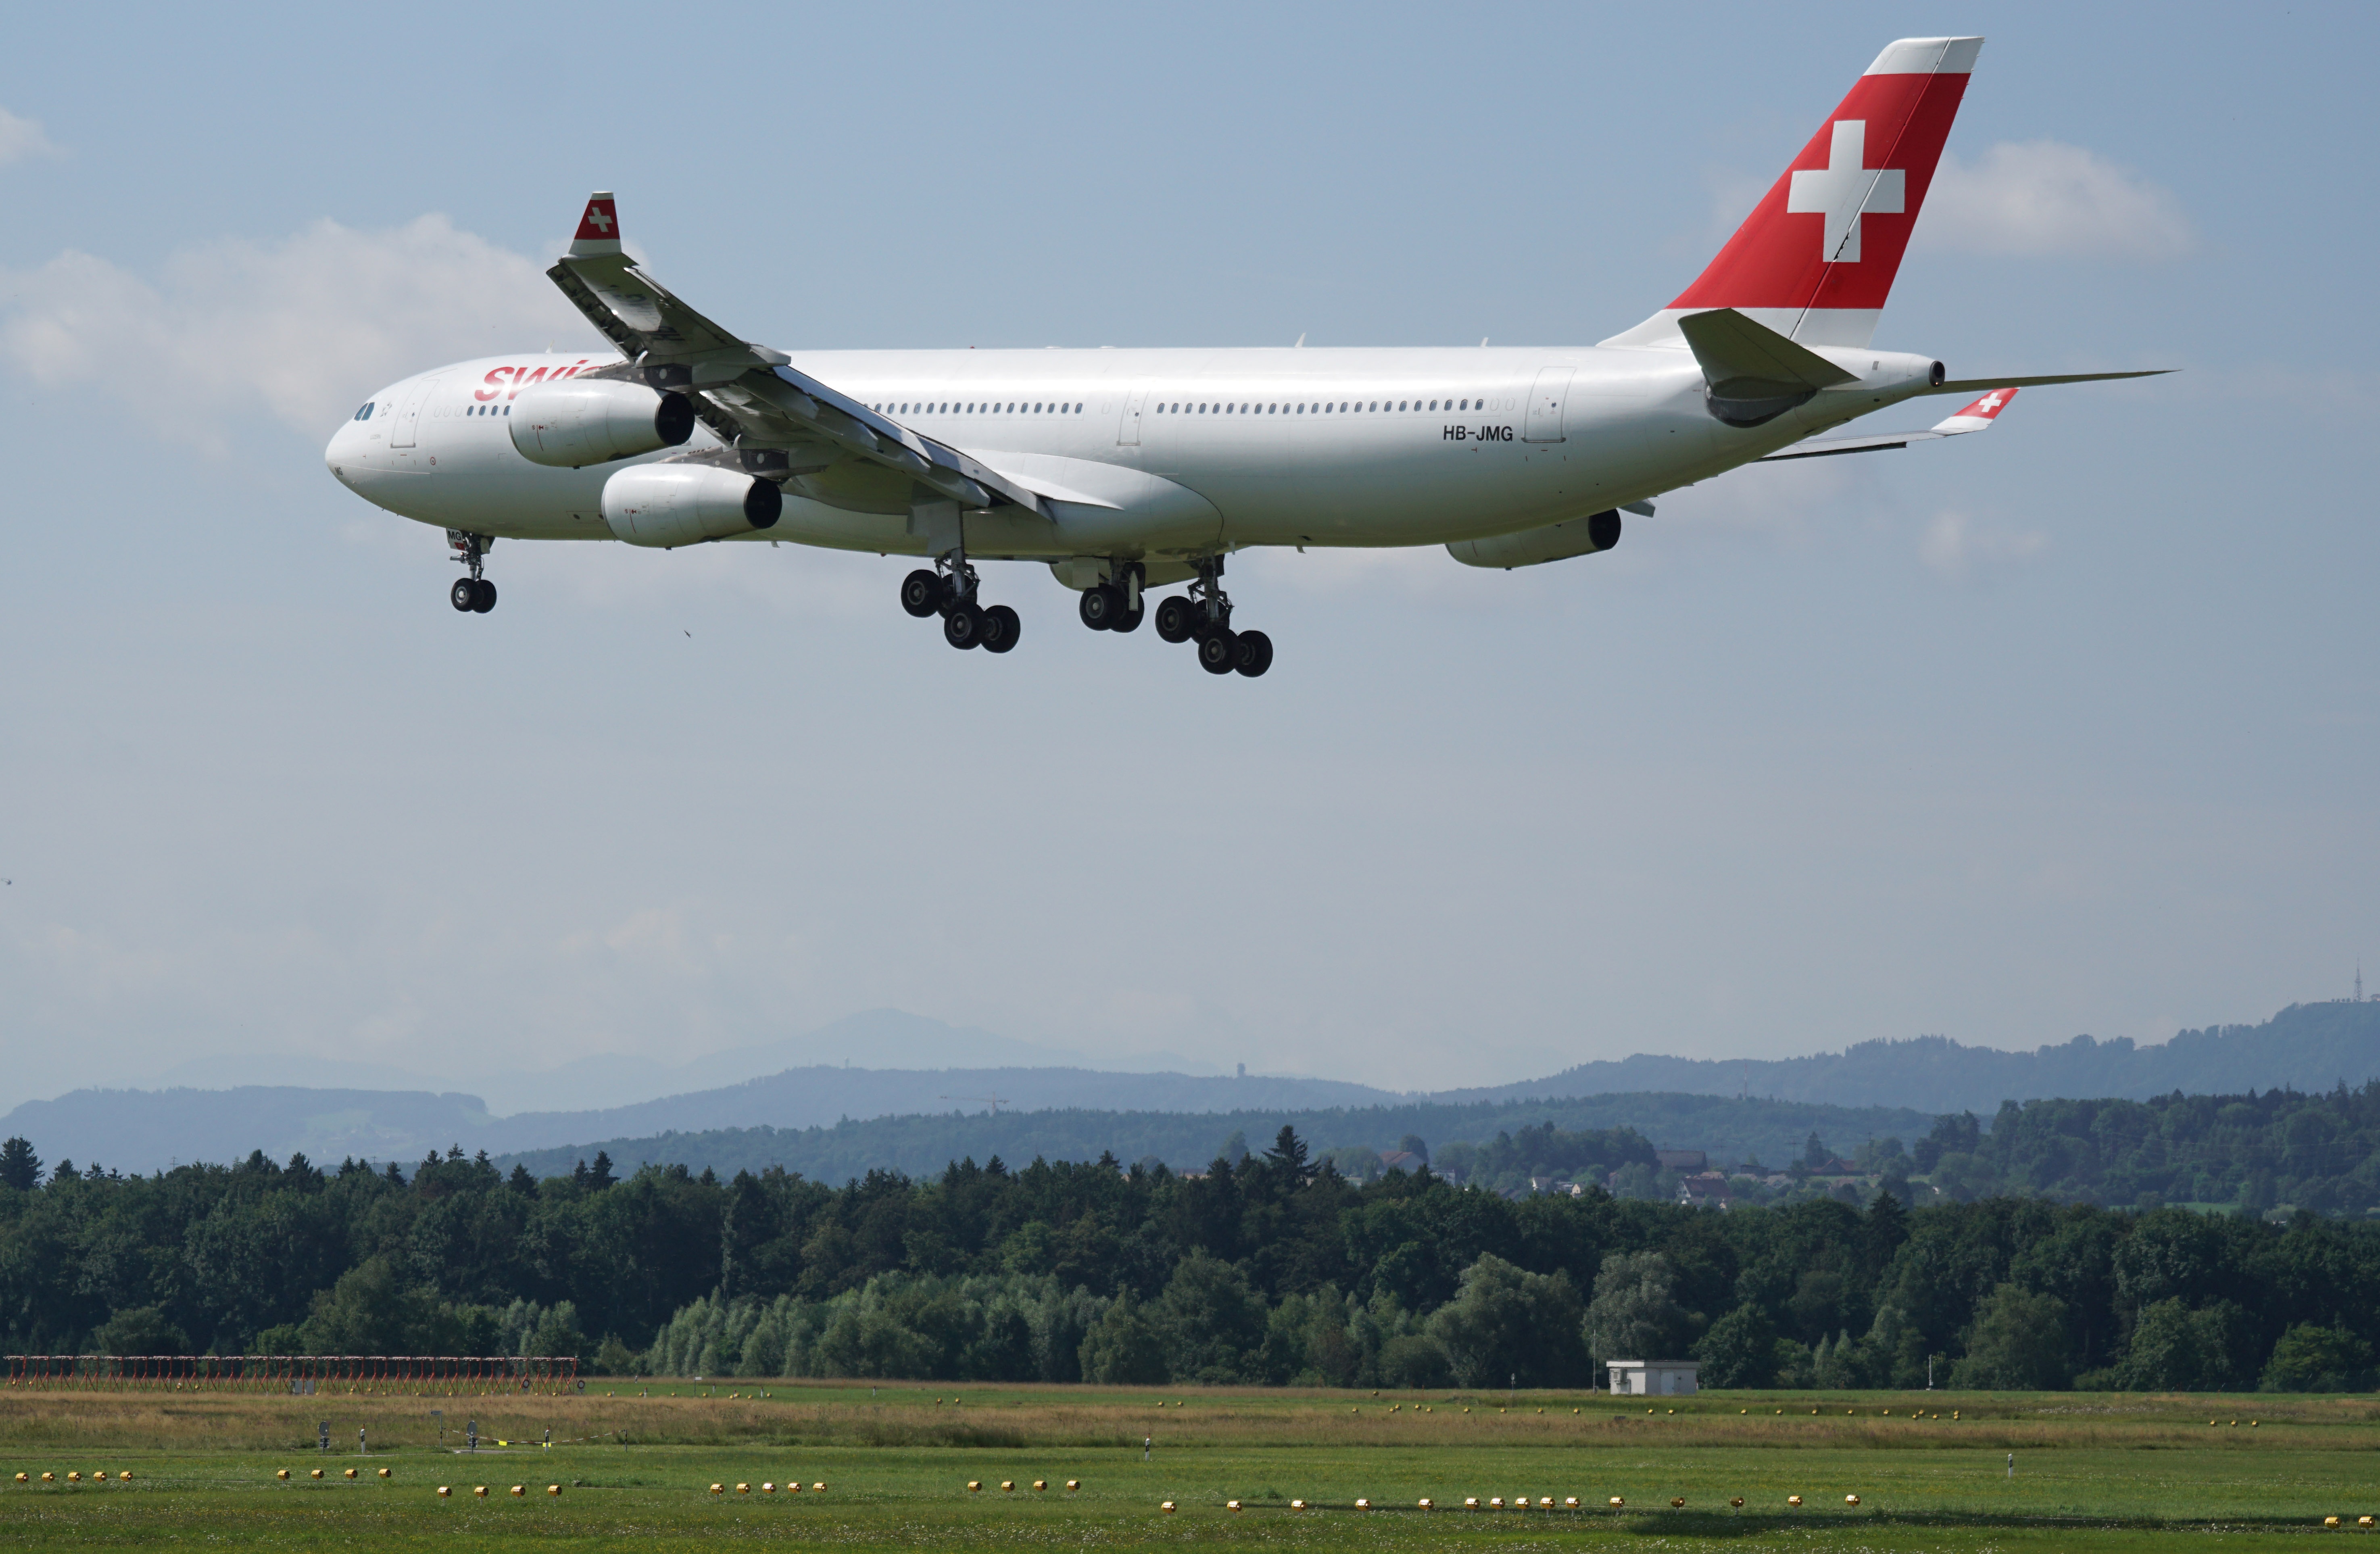
technology, fly, airplane, aircraft, vehicle, airline, aviation, flight, turbine, airliner, engine, switzerland, zurich, airbus, jet engine, landing, approach, takeoff, nozzle, jet aircraft, airport zurich, zrh, airbus a330, boeing 777, a 340, boeing 767, air travel, atmosphere of earth, wide body aircraft